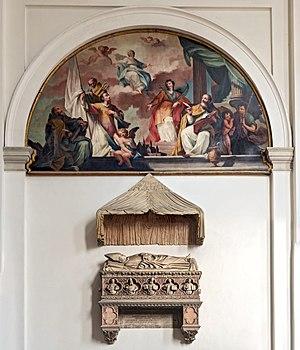
Pietro Pileo di Prata, dit le cardinal de Ravenne est un cardinal italien du XIVᵉ siècle.
La Basilique Cathédrale Santa Maria Assunta est la troisième cathédrale de la ville de Padoue bâtie sur le même emplacement.